Martin Heinrich Klaproth

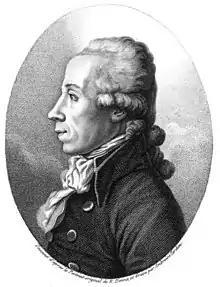
Engraving by Ambroise Tardieu

Martin Heinrich Klaproth (1 December 1743 – 1 January 1817) was a German chemist. He trained and worked for much of his life as an apothecary, moving in later life to the university. His shop became the second-largest apothecary in Berlin, and the most productive artisanal chemical research center in Europe.